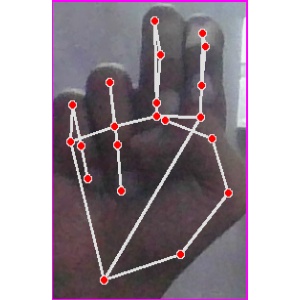
अक्षर: ह